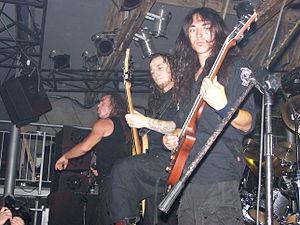
Rootwater, est un groupe de heavy metal polonais, originaire de Varsovie. Il est formé en 2002 par Sebastian Zusin, Tomasz Yońca Jońca et Paweł Jurkowski. Par la suite, Maciej Taff se joint au groupe au chant. Leur style musical comprend des éléments de punk hardcore, trash metal, folk et punk, ou même ambient.